Bad Luck (Harold Melvin & the Blue Notes song)

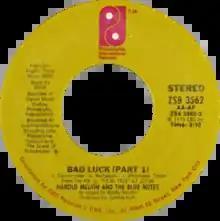
Side A of the US single

"Bad Luck" is a song recorded by American vocal group Harold Melvin & the Blue Notes from their album "To Be True". Released as a single in 1975 by Philadelphia International Records, the song was written by Victor Carstarphen, Gene McFadden, and John Whitehead and produced by Gamble and Huff, with MFSB providing instrumentals. The single was number one on the "Billboard" Disco Action chart for eleven weeks, also peaking at no. 4 on Hot Soul Singles and no. 15 on the Hot 100. With an unusually loud hi-hat by session drummer Earl Young, "Bad Luck" is considered a signature disco song.